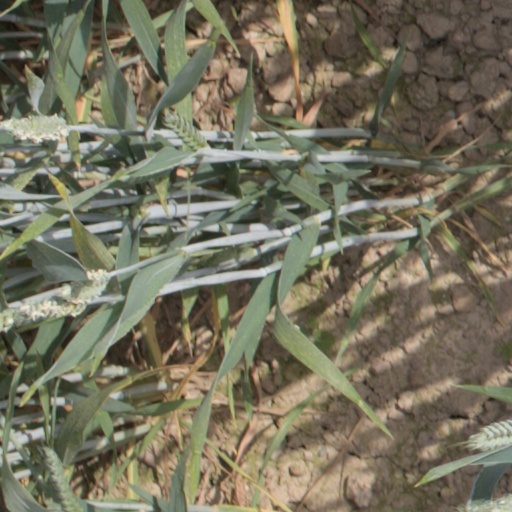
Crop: wheat